Louisa Lumsden

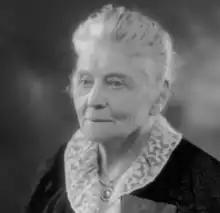
on 4 July 1925 by Bassano Ltd

Dame Louisa Innes Lumsden (31 December 1840 – 2 January 1935) was a Scottish pioneer of female education. Lumsden was one of the first five students Hitchen College, later Girton College, Cambridge in 1869 and one of the first three women to pass the Tripos exam in 1873. She returned as the first female resident and tutor to Girton in 1873.